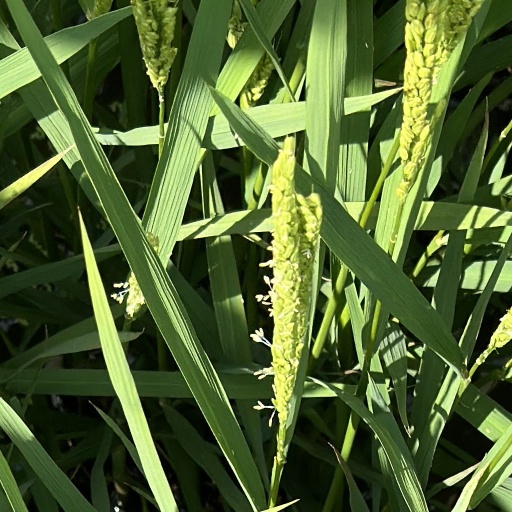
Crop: rice